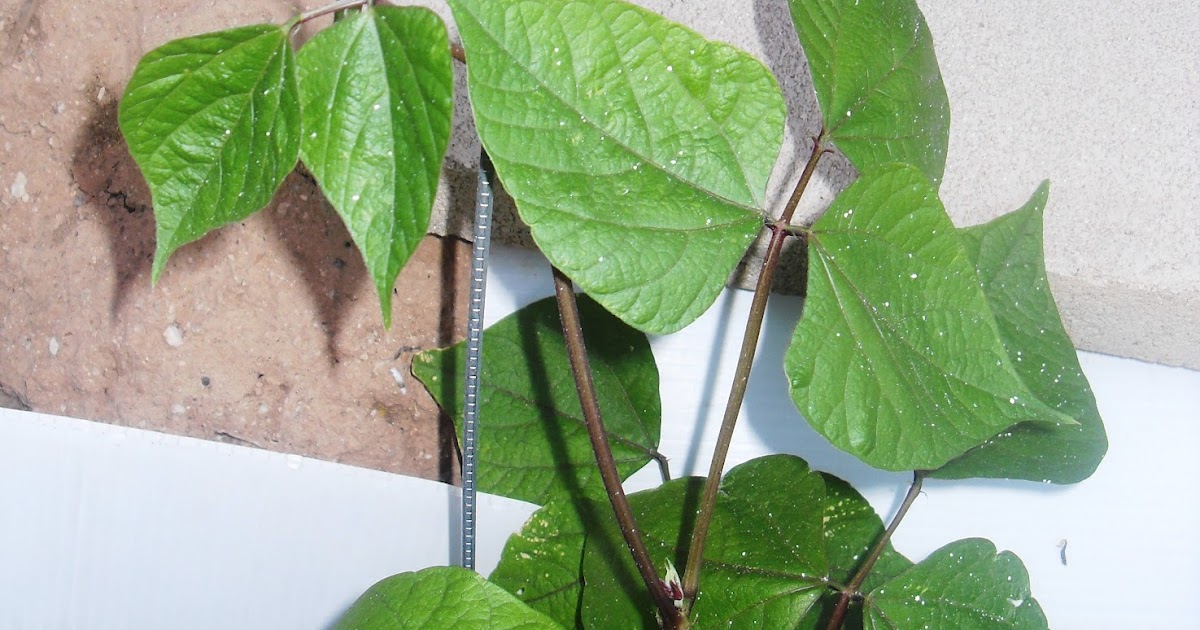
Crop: unknown
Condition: bean